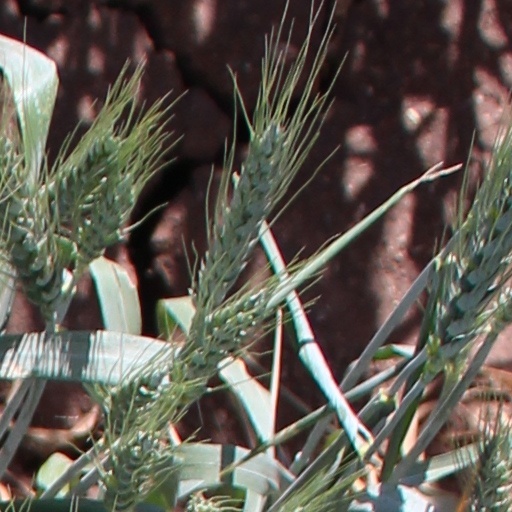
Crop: wheat